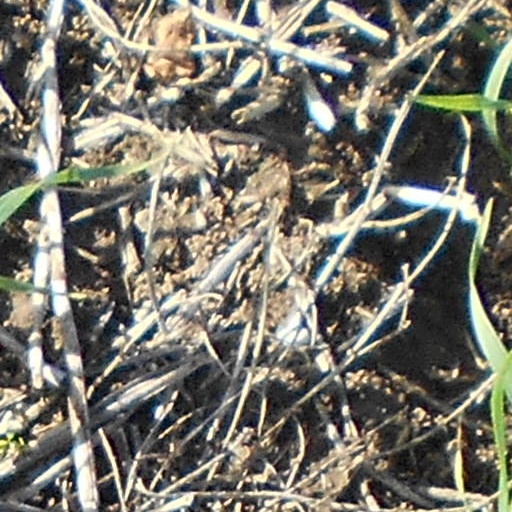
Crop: wheat